Bionic Commando Rearmed

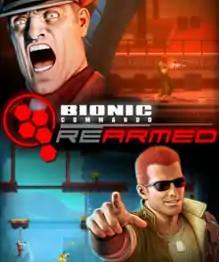

Bionic Commando Rearmed is an enhanced remake of the 1988 Nintendo Entertainment System version of "Bionic Commando". It was developed by Grin and published by Capcom for Microsoft Windows, PlayStation Network, and Xbox Live Arcade, and was released in August 2008. The BlackBerry version was developed and published by Beeline Interactive and released on April 23, 2009. The remake serves as a prelude to the 2009 video game "Bionic Commando".